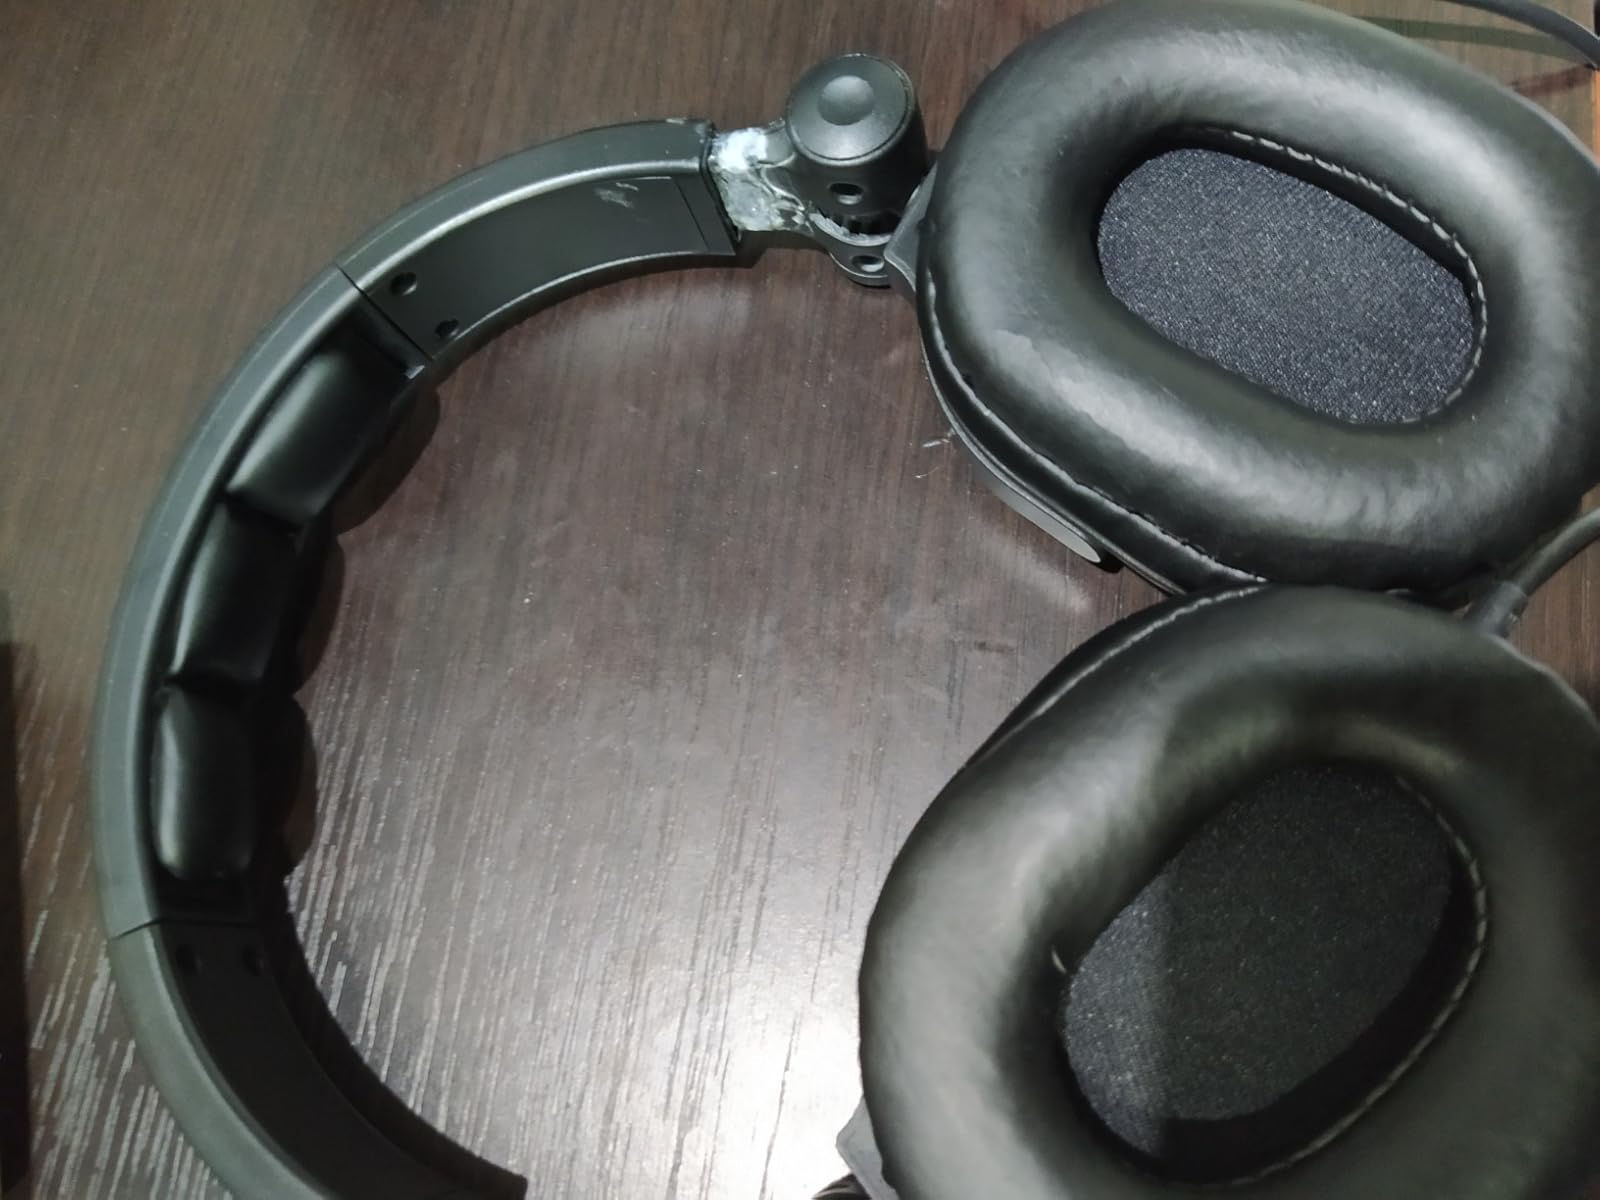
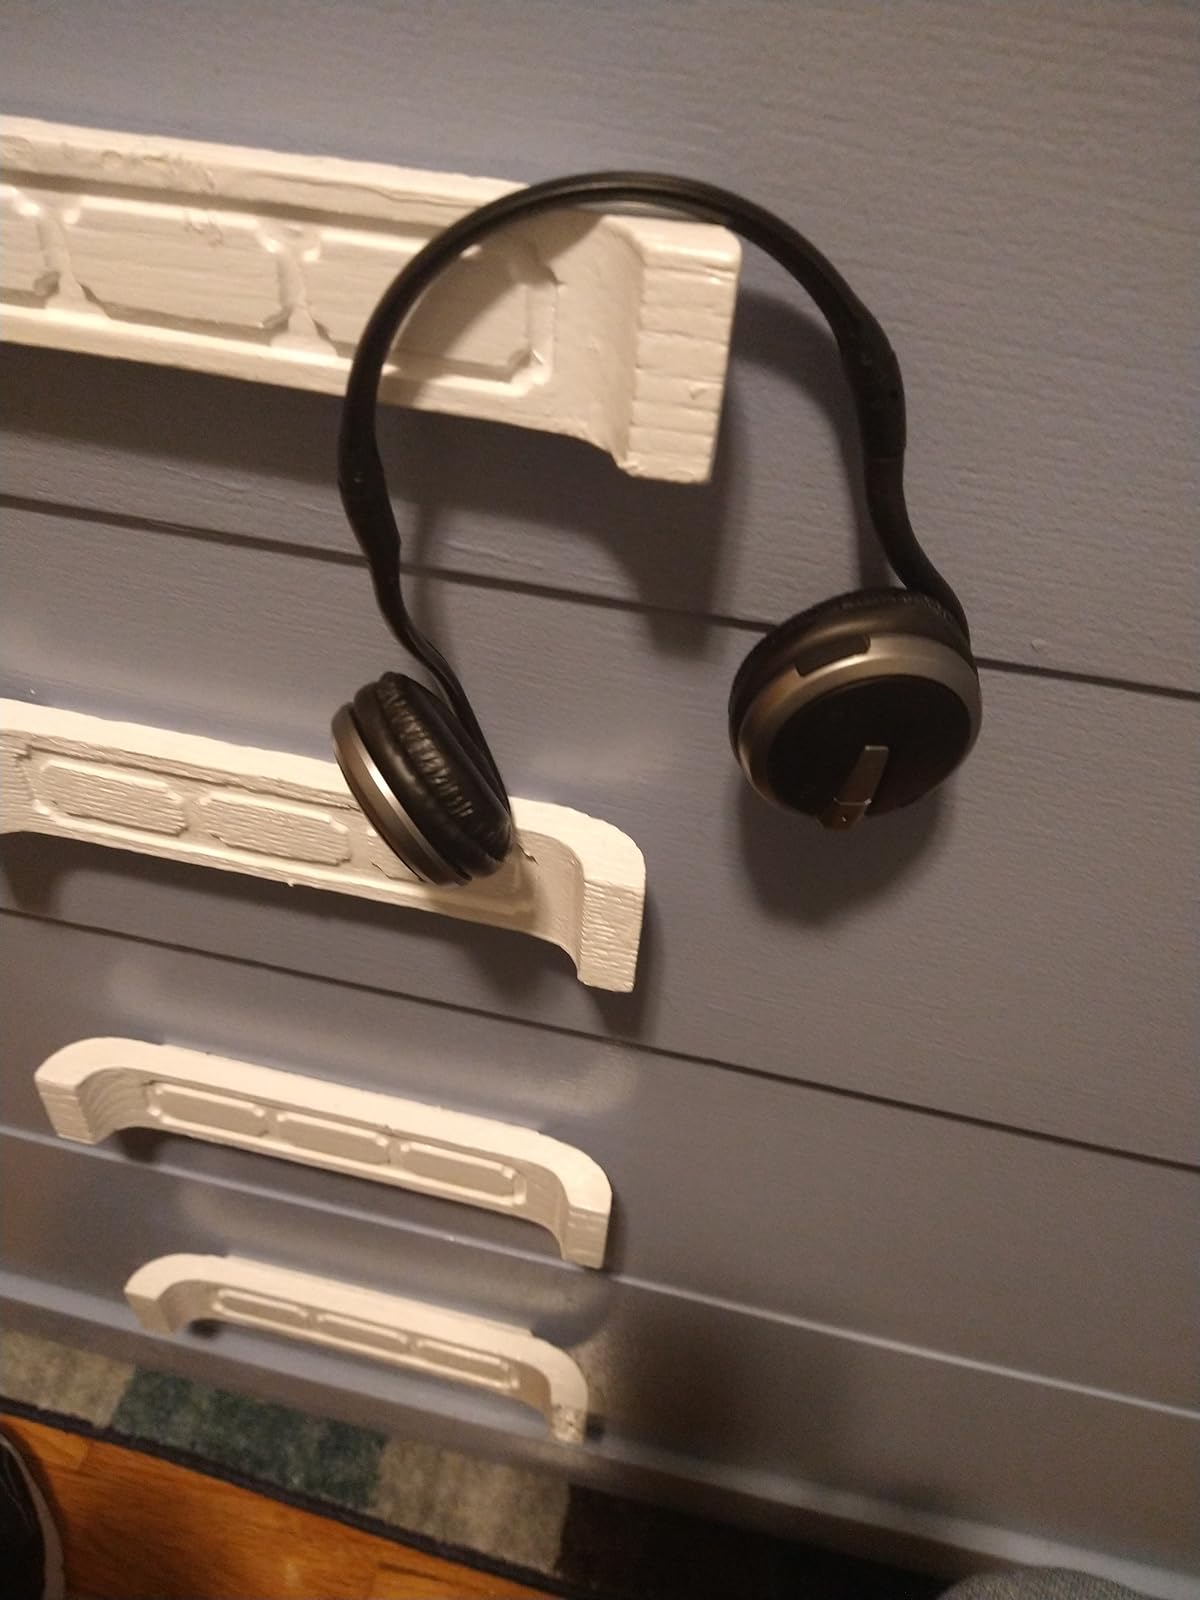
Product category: headphones
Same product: no